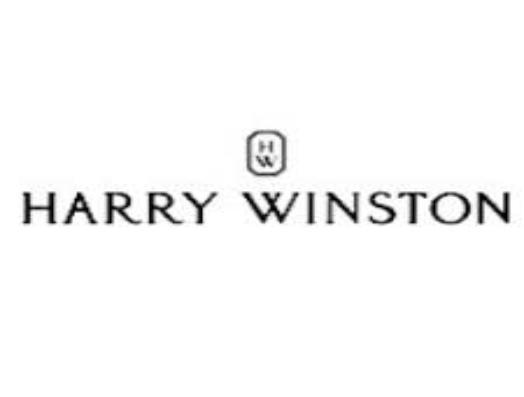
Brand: Harry Winston-2
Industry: Clothes